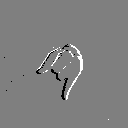
ASL letter: j